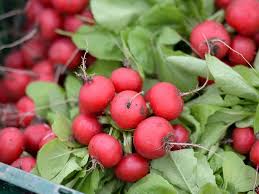
Waste category: biological